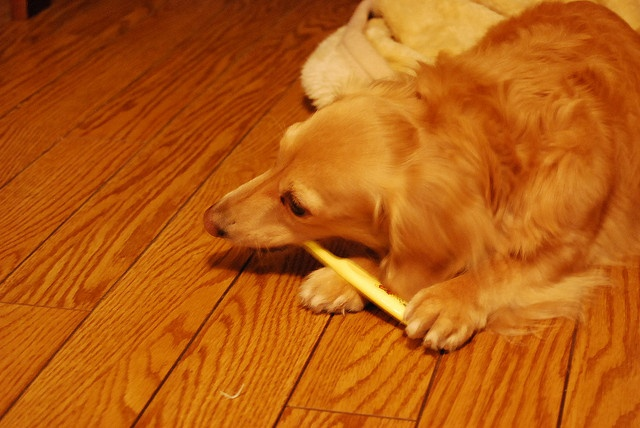
A dog chewing a stick laying on the floor.
a beautiful golden haired dog chewing on a toothbrush on a wood floor
A dog chewing on a stick on a hardwood floor.
A golden retriever eating something on a hardwood floor.
A dog on the floor chewing on a bone.